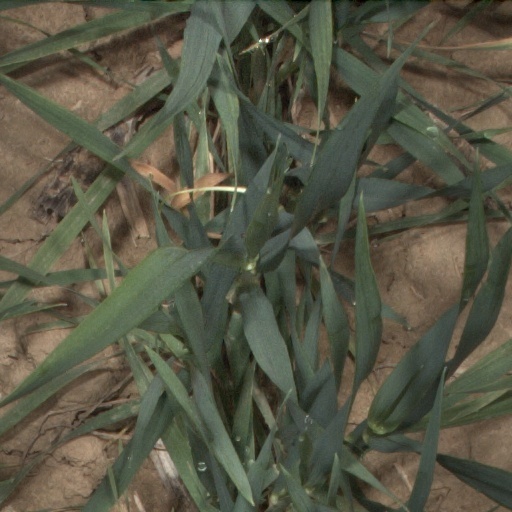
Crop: wheat